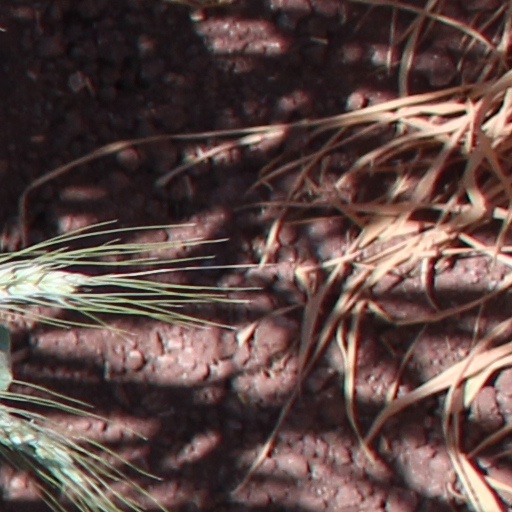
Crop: wheat